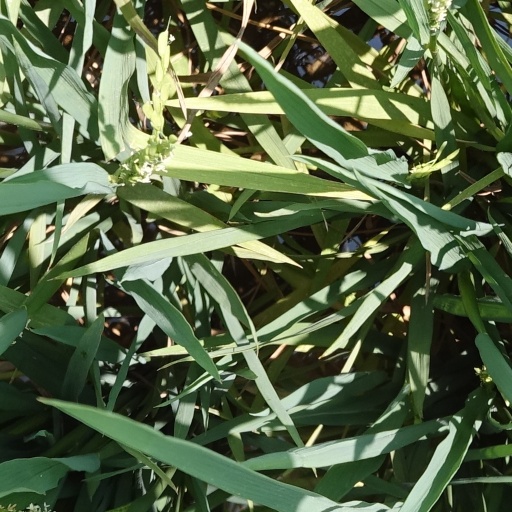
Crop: rice